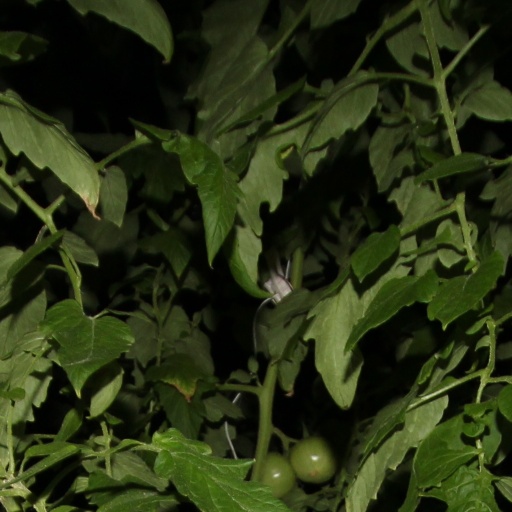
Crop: tomato